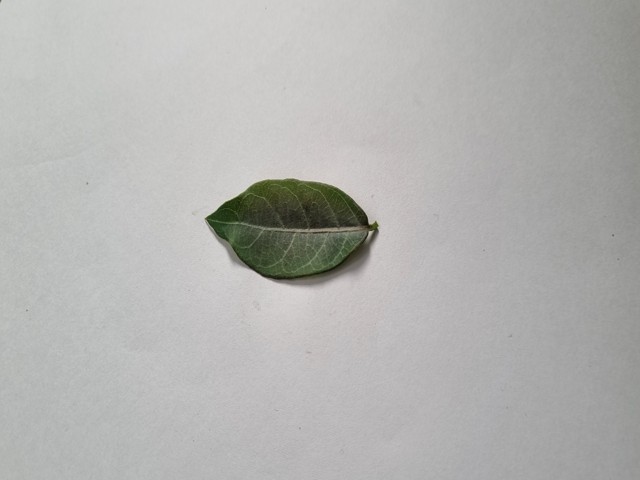
Plant: anantamul